Great Western and Great Central Joint Railway

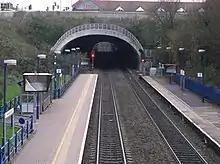
Looking south from Gerrards Cross

From Northolt Junction the joint line would take over the relevant part of the powers of the (unbuilt) Wycombe and Acton line, and then take over the part of the GWR line (former Wycombe Railway) from there to Princes Risborough, taking the opportunity to improve the alignment for main line running and double the track. The contract for the line from Northolt to High Wycombe was valued at £580,000.